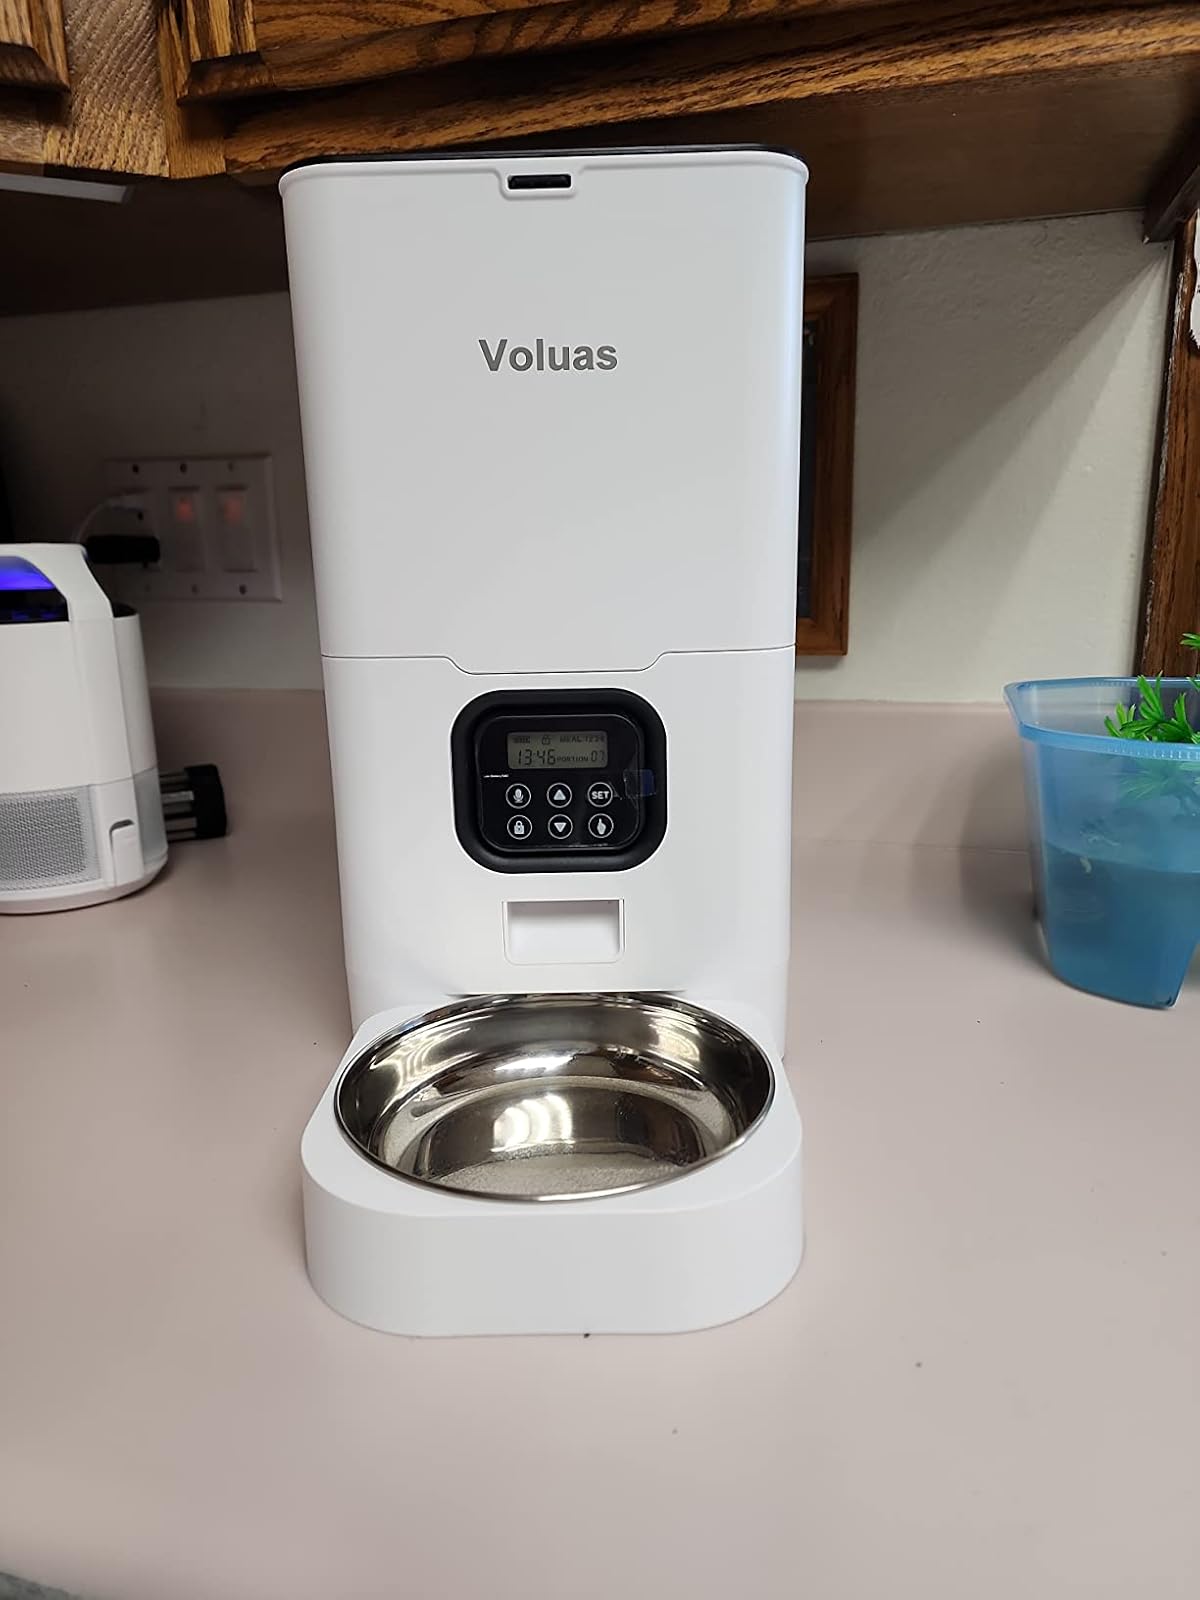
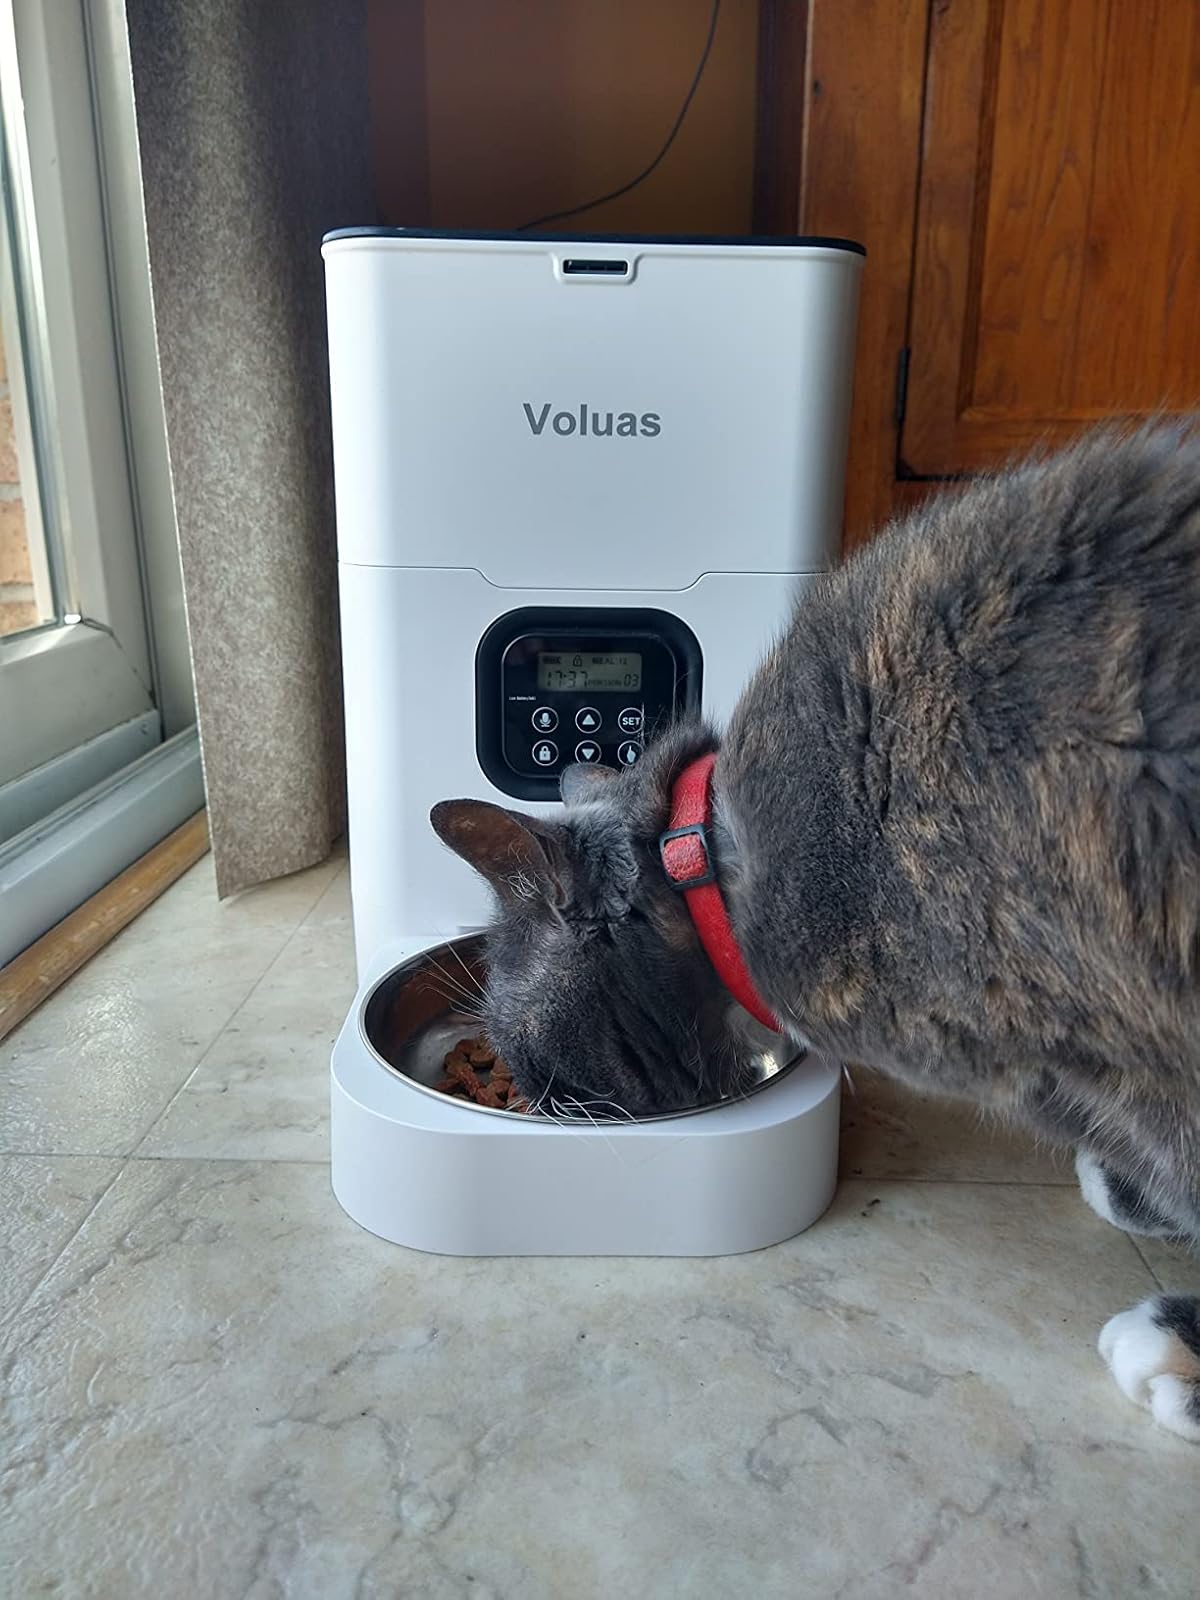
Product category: items_feeder
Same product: yes